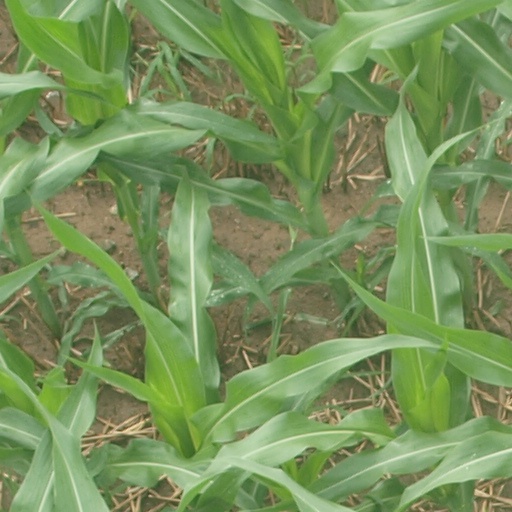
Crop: maize; corn